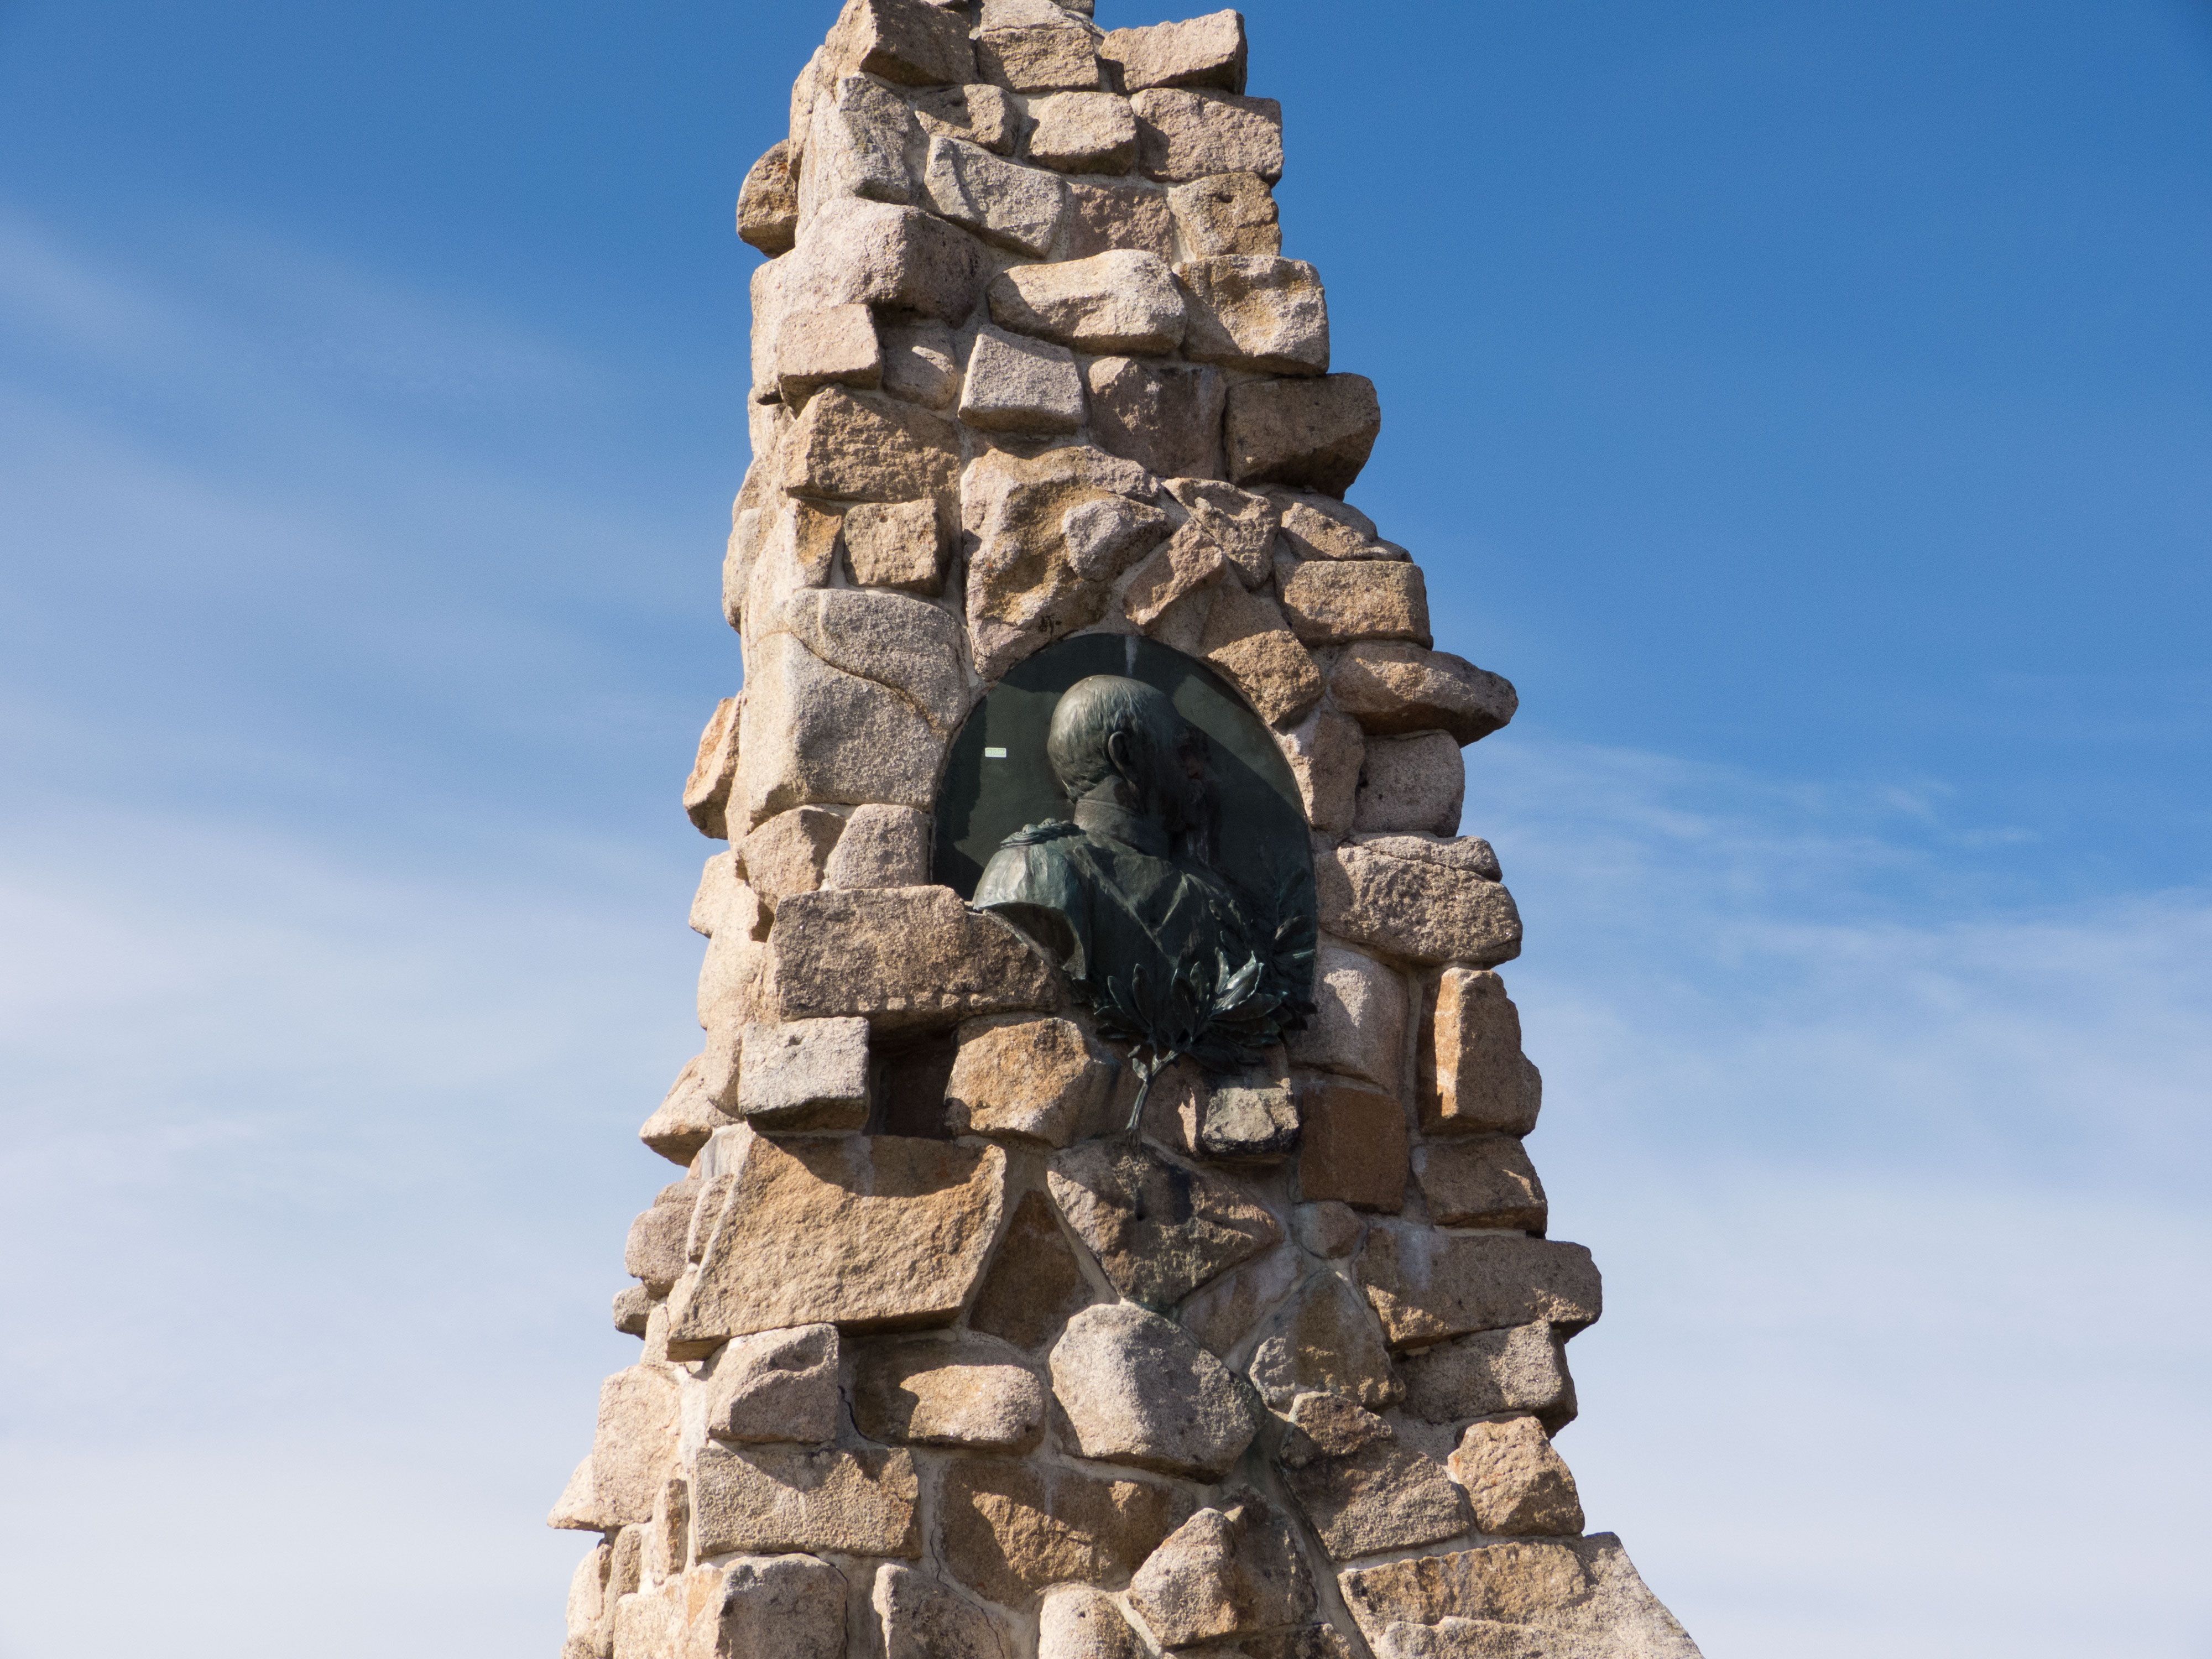
rock, structure, monument, statue, column, tower, landmark, sculpture, art, temple, ruins, feldberg, monolith, black forest, archaeological site, bismarck, bismarck memorial, ancient history, seebuck